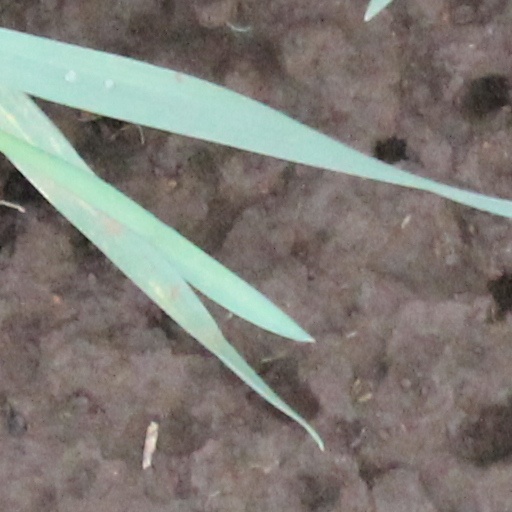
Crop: wheat